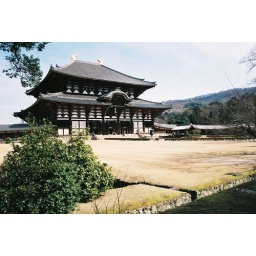
The largest wooden building in the world. Originally it was 1/4 larger.